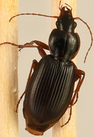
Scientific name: Synuchus impunctatus
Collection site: Harvard Forest & Quabbin Watershed NEON (HARV), plot HARV_005